Anna Coleman Ladd

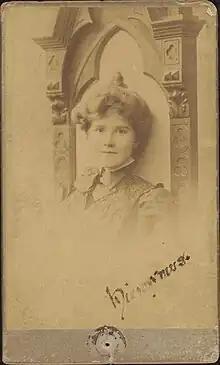
Anna Coleman Ladd

Anna Coleman Watts Ladd (July 15, 1878 – June 3, 1939) was an American sculptor who traveled around the world in order to hone her skills. She is most well-known for her contributions to war efforts during World War I, but she was an accomplished sculptor, author, and playwright before the war began. She called many places home throughout her lifetime, including Pennsylvania, Boston, Rome, Paris, and California.